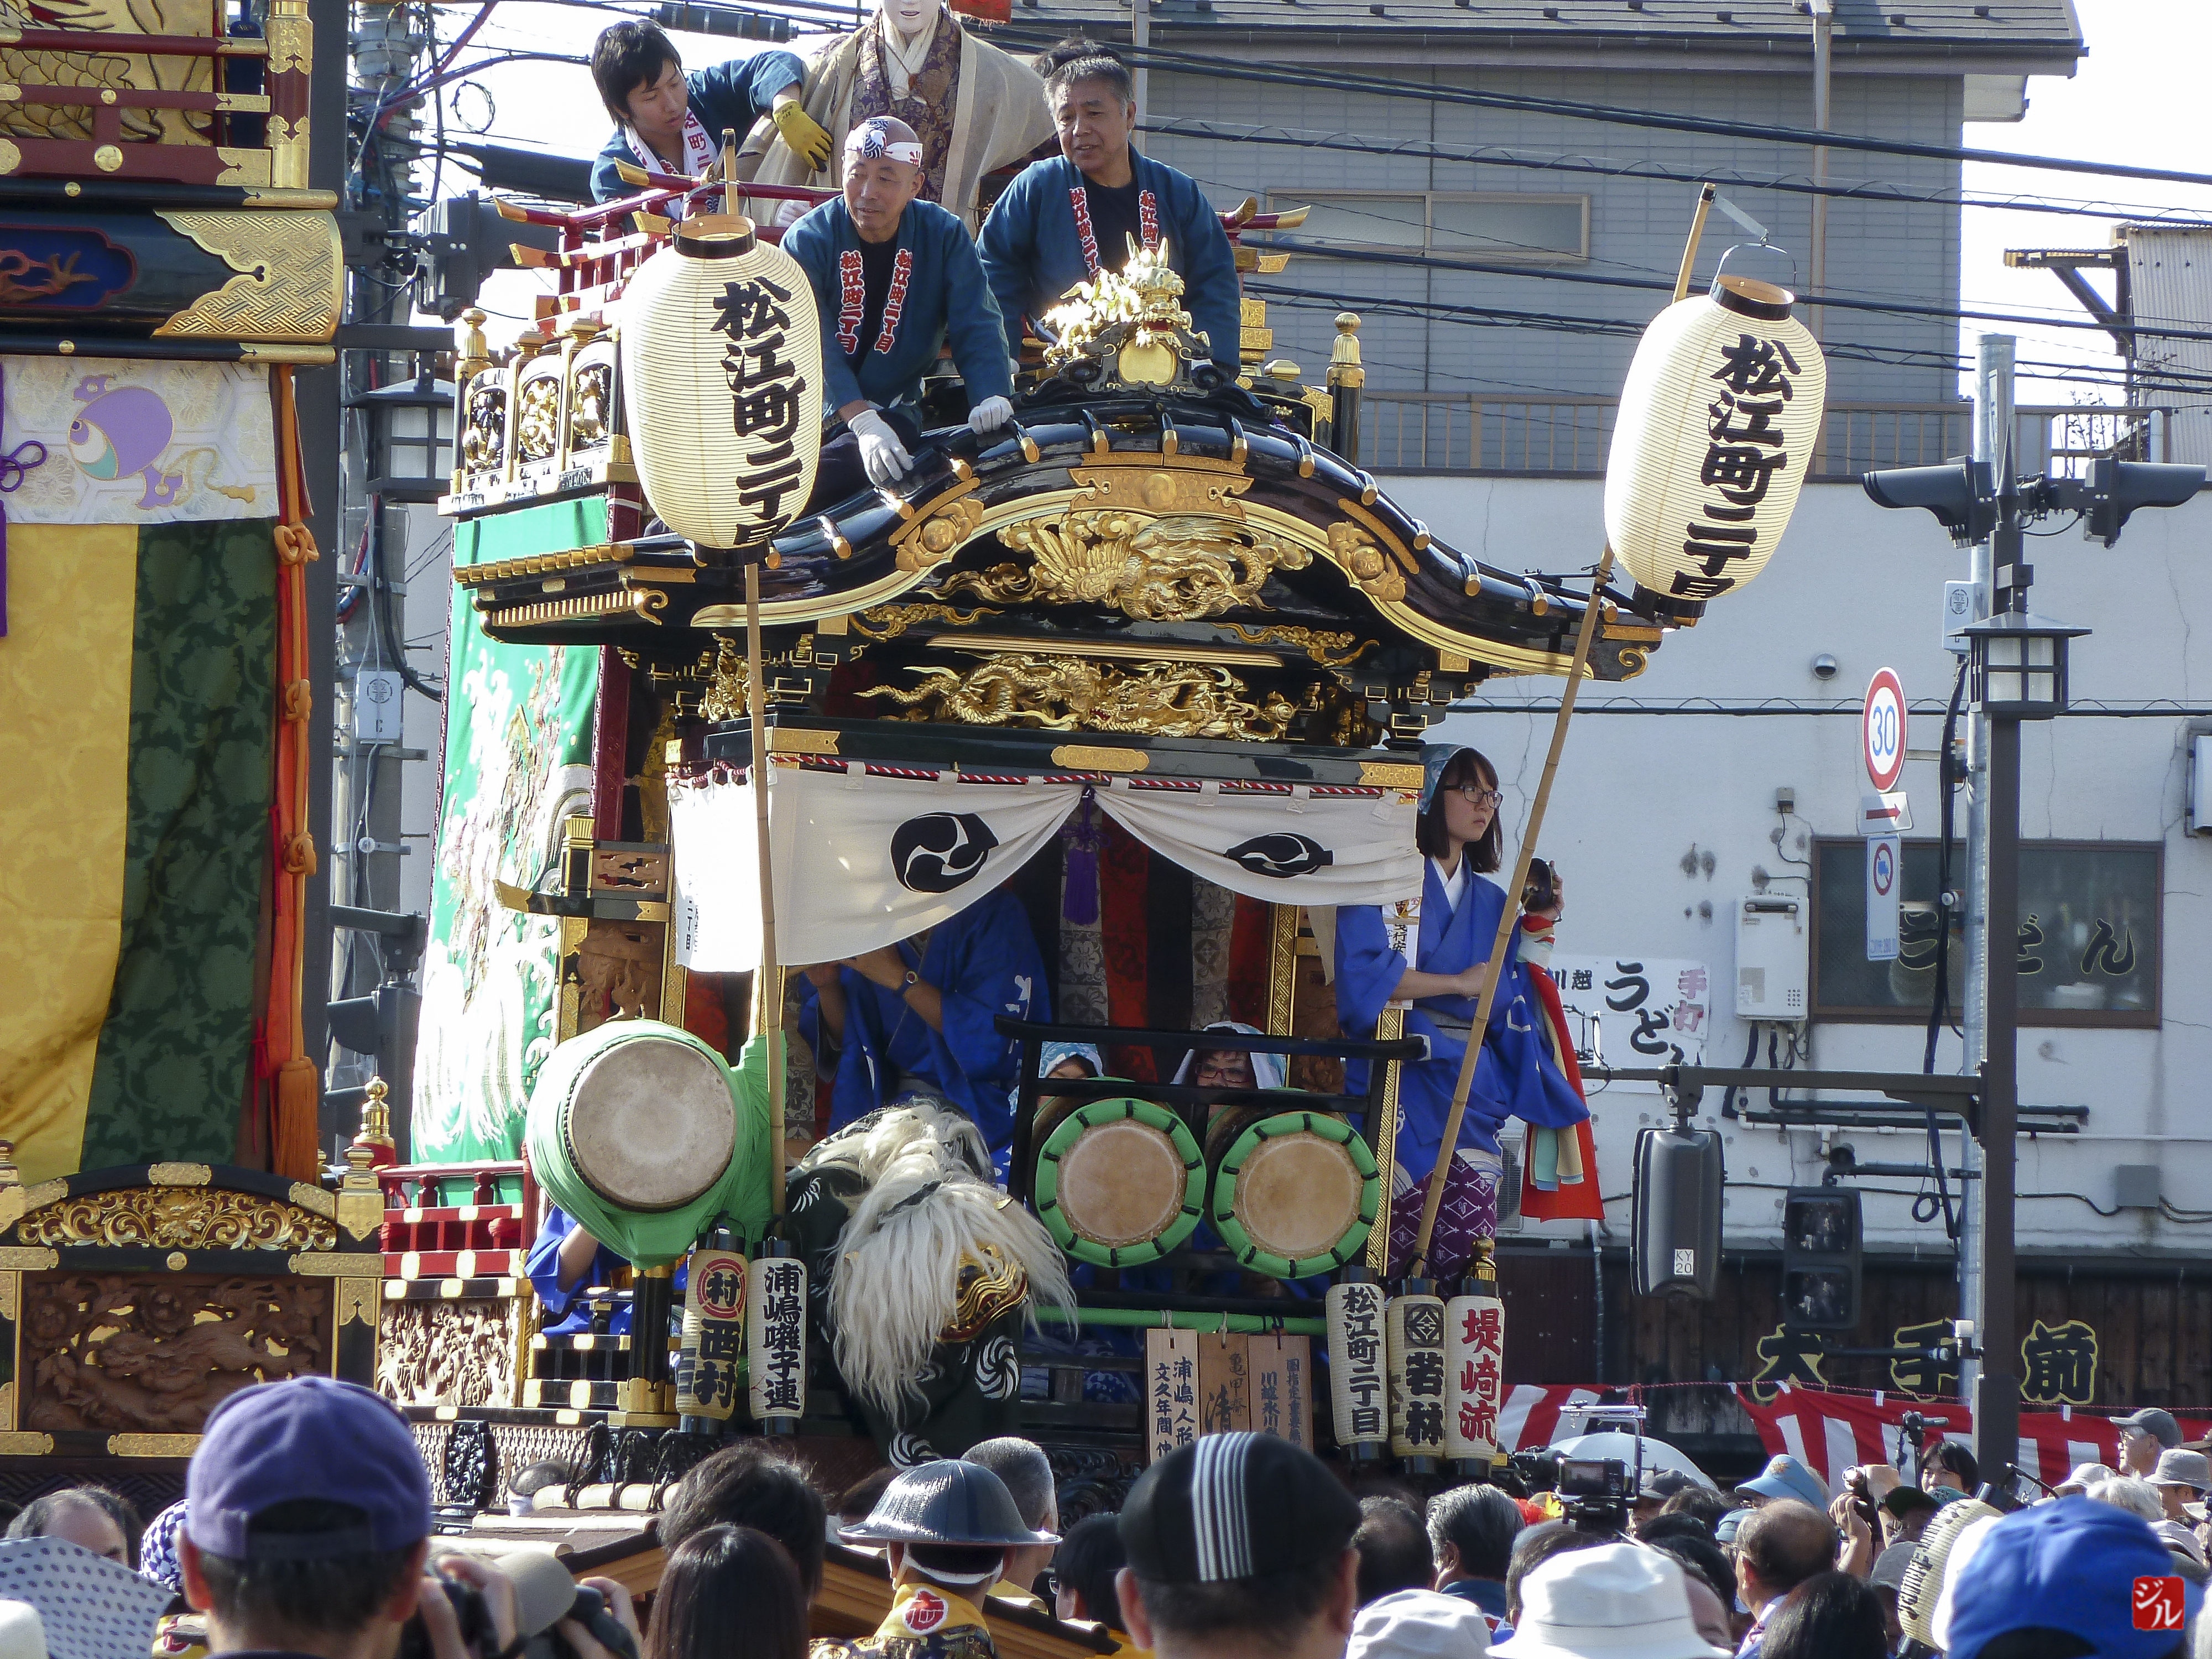
crowd, carnival, festival, japon, event, fair, saitama, kawagoe, matsuri